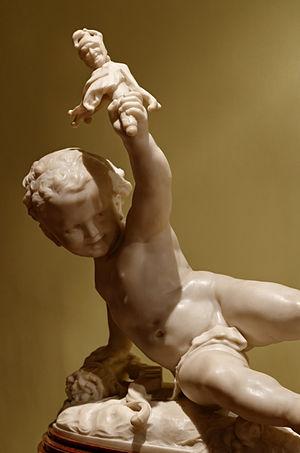
L'amour à la folie, marbre de Jean-Baptiste Carpeaux (1872) exposé au musée Calouste Gulbenkian, Lisbonne. Inv 563
Un hochet est un jouet d'éveil pour bébé. Cet accessoire peut être fabriqué à partir de bois, de plastique, de tissu etc.